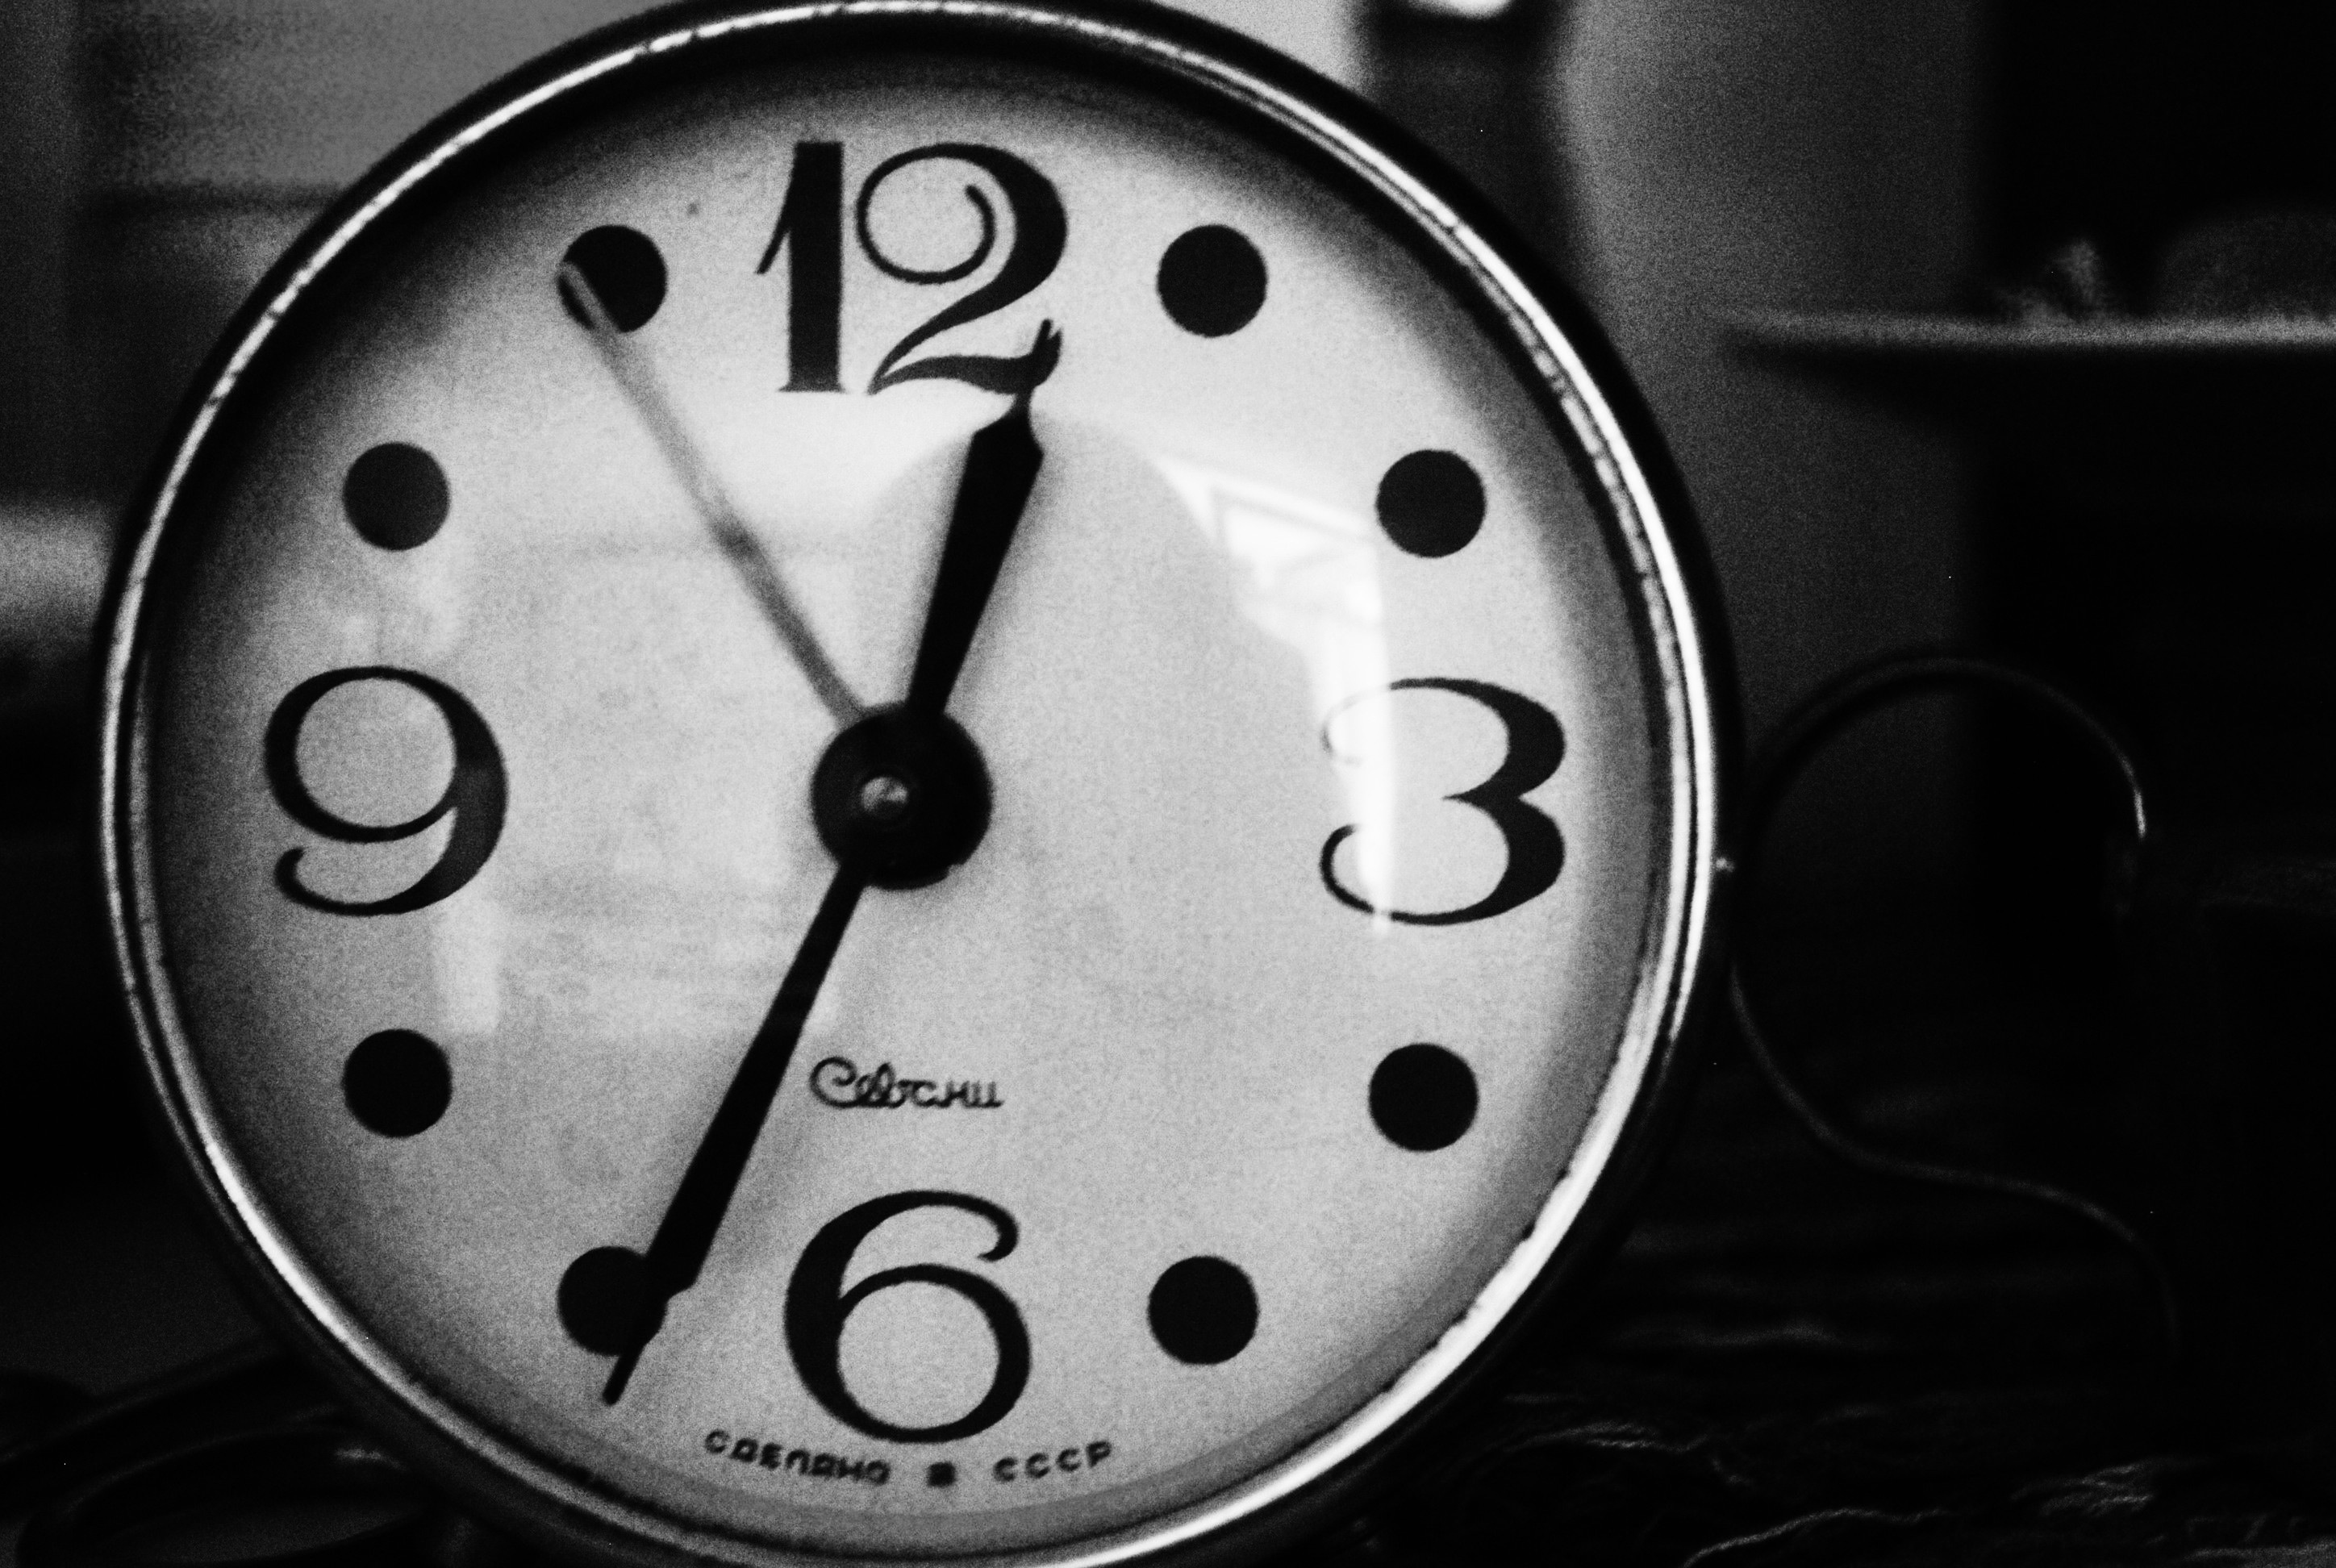
watch, hand, black and white, white, photography, wheel, round, clock, time, number, hour, business, black, monochrome, decor, minute, circle, arrow, second, monochrome photography